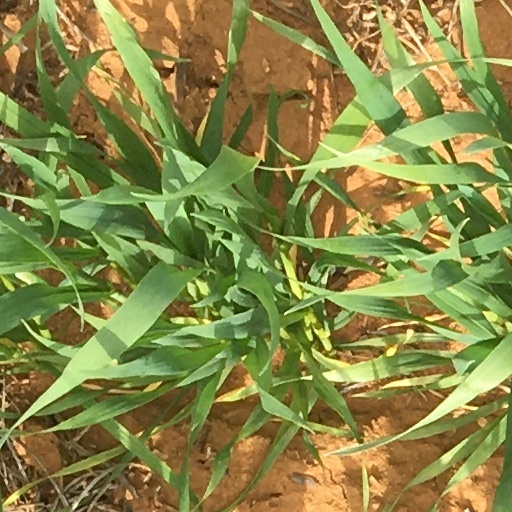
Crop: wheat